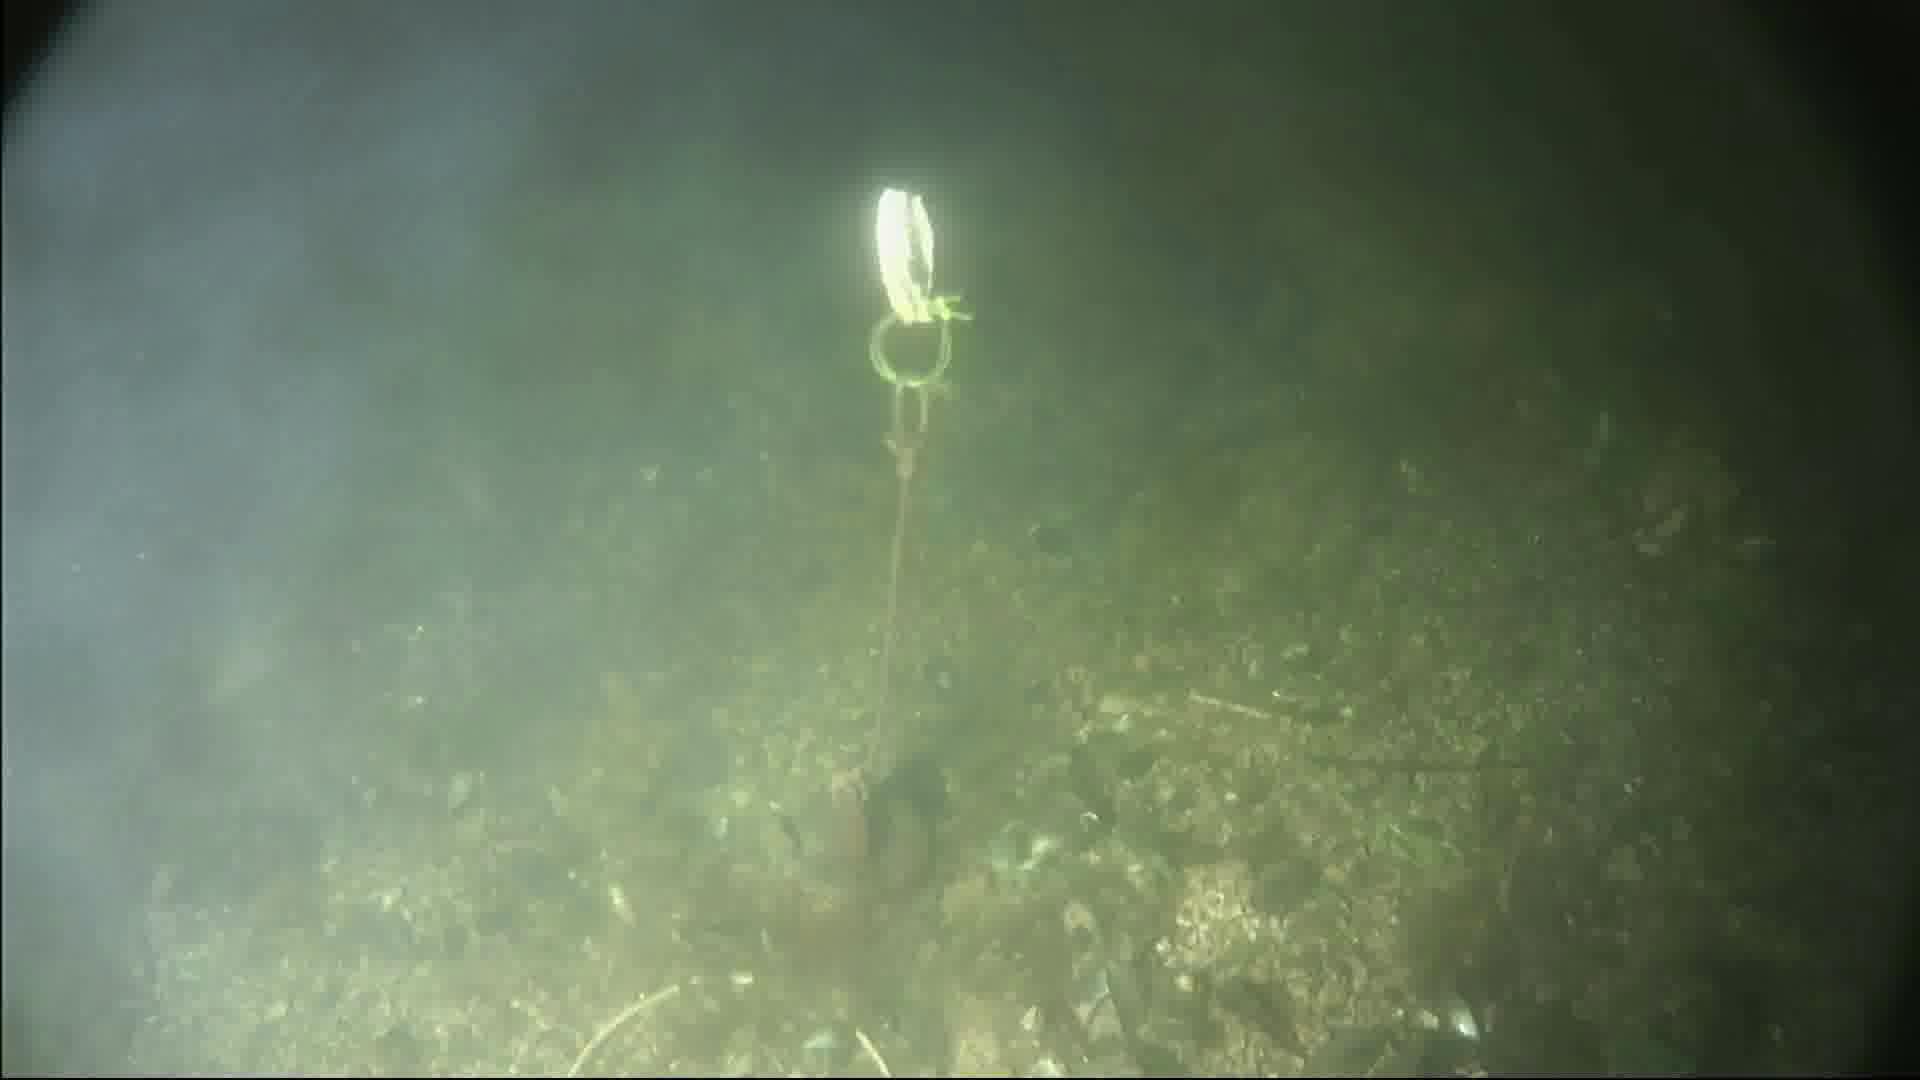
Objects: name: crab